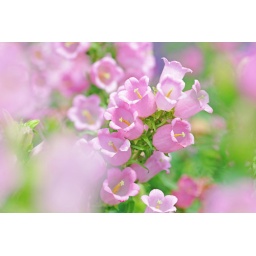
pink flowers in spring time